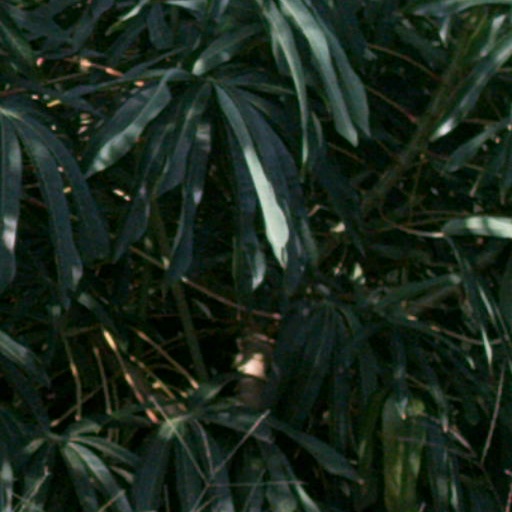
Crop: cassava